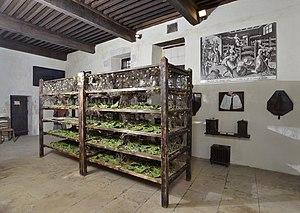
Magnanerie du château des Roure
Une magnanerie est un lieu d'exploitation de sériciculture, c'est-à-dire l'élevage du ver à soie.